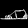
Label: Sandal